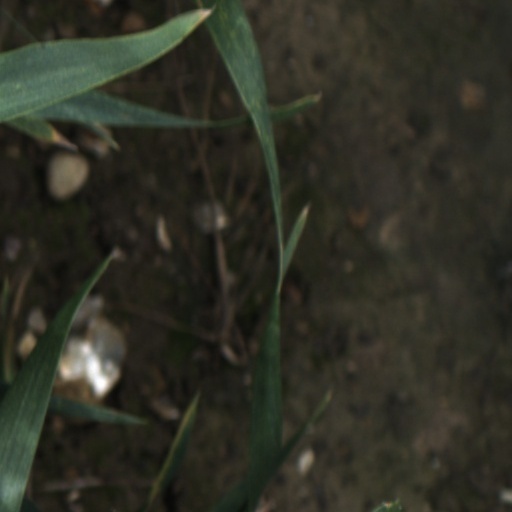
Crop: wheat